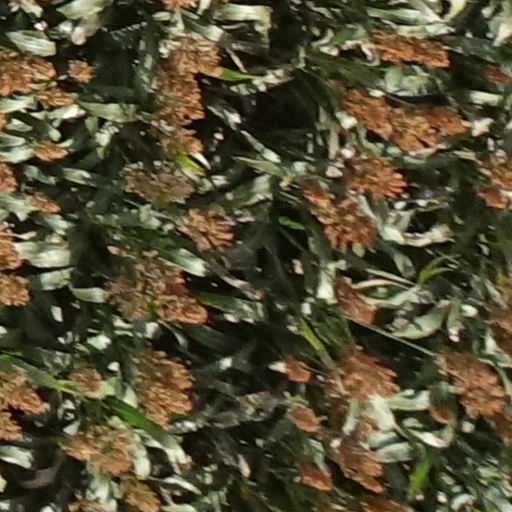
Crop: sorghum